Guttural pouch

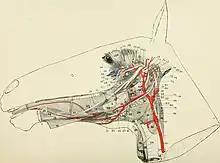

Guttural pouches are large, auditory-tube diverticula that contain between 300 and 600 ml of air. They are present in odd-toed mammals, some bats, hyraxes, and the American forest mouse. They are paired bilaterally just below the ears, behind the skull and connect to the nasopharynx.